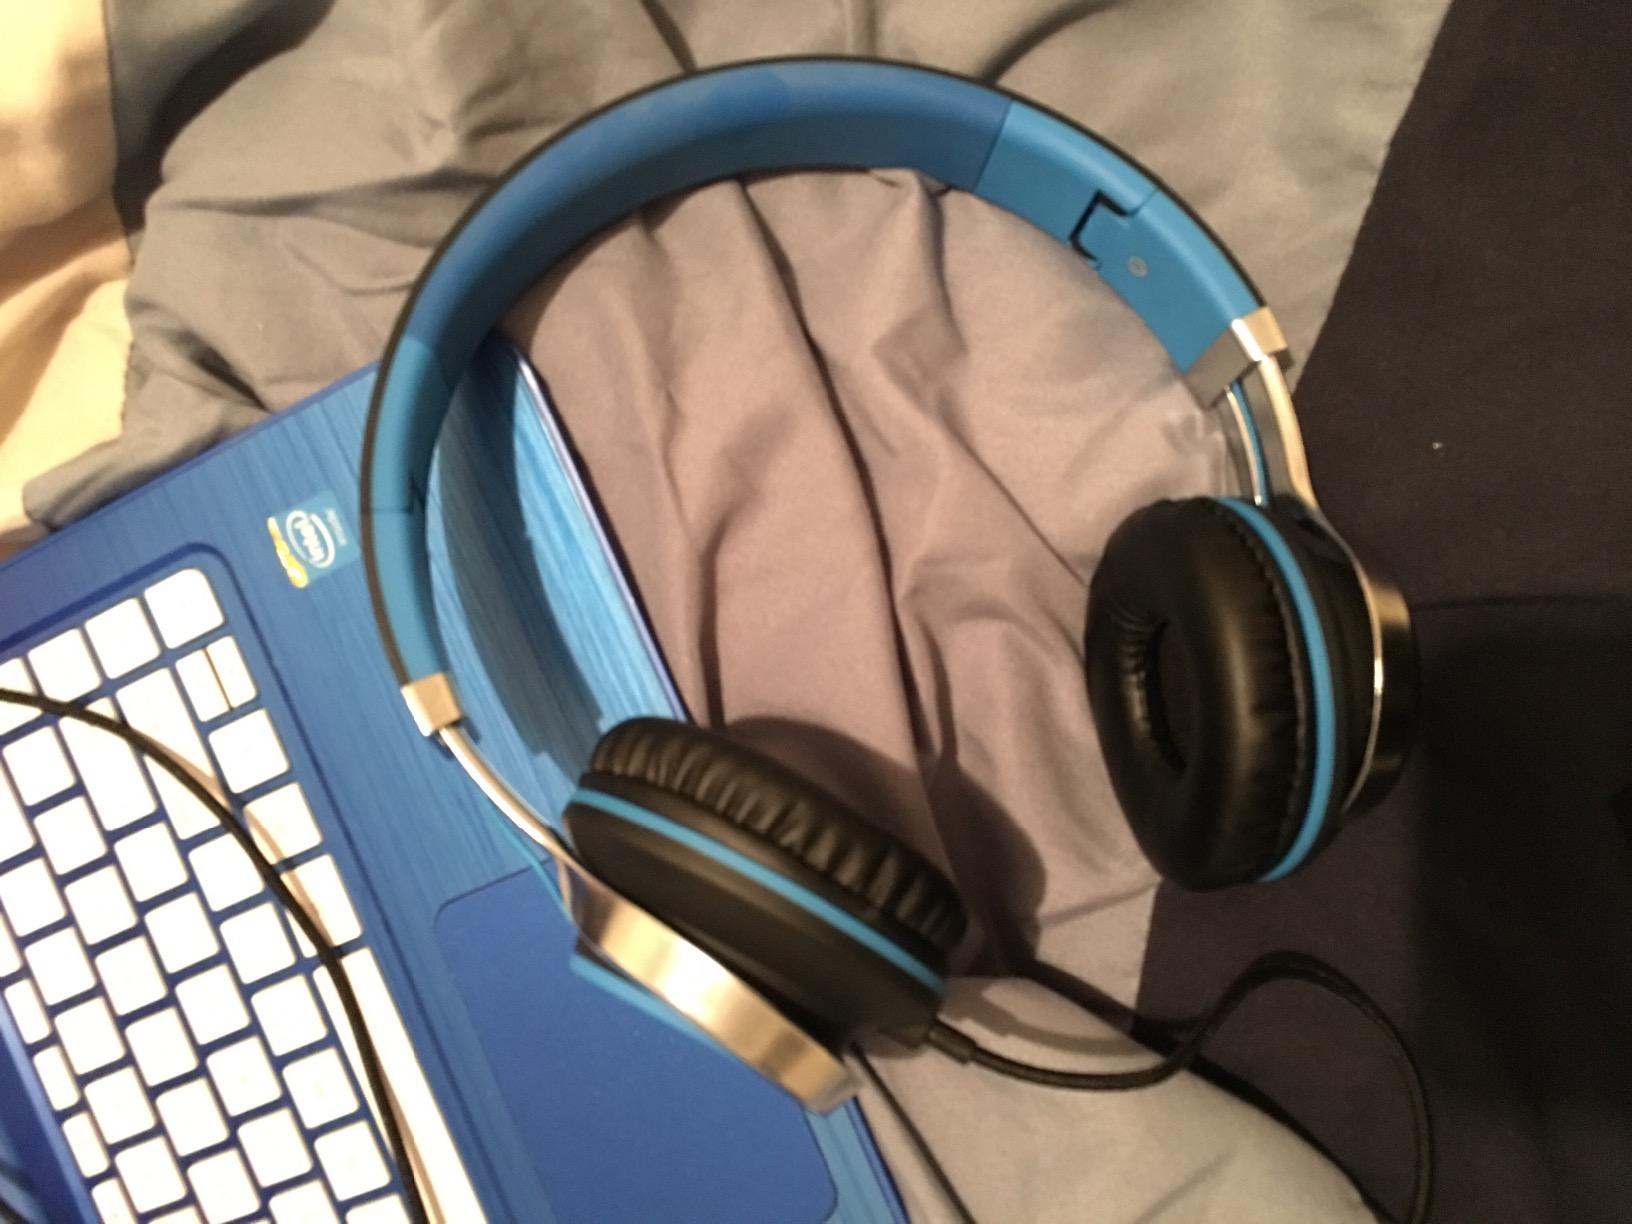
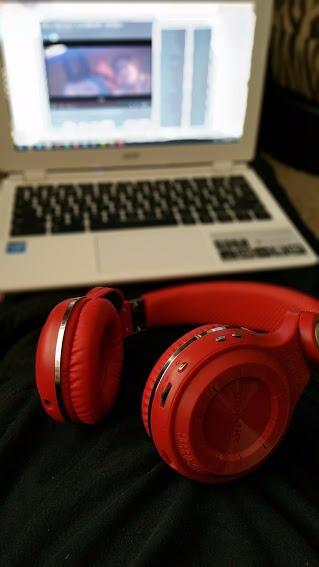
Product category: headphones
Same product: no